Sky position (RA, Dec in degrees): 130.345, 2.991
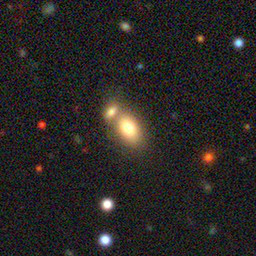
Galaxy morphology: Merging Galaxies